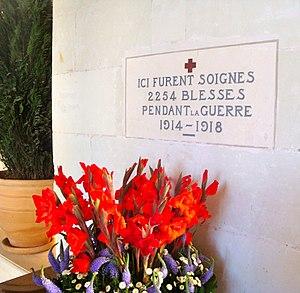
Une plaque dans la Grande Galerie qui explique que pendent la Première Guerre Mondiale, le château servait comme hôpital militaire. This building is indexed in the Base Mérimée, a database of architectural heritage maintained by the French Ministry of Culture,
Le château de Chenonceau est un château de la Loire situé en Touraine, sur la commune de Chenonceaux, dans le département d'Indre-et-Loire en région Centre-Val de Loire.